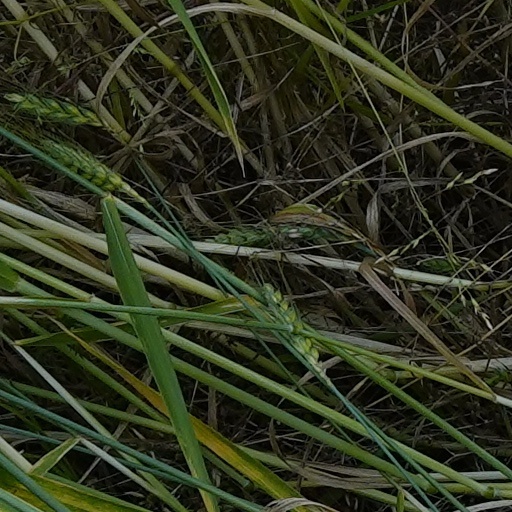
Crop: wheat